Harriett Ephrussi-Taylor

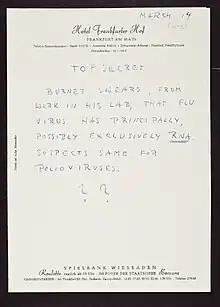
Sharing the latest findings from Macfarlane Burnet - the flu virus might contain exclusively RNA

Born in Belmar, New Jersey, Harriett Taylor grew up and attended secondary school in Washington, D.C. Following her interest in the natural sciences, she pursued her undergraduate studies at Radcliffe College in Cambridge, Massachusetts, which she completed cum laude in 1938. She then moved to the University of California, Los Angeles, where she studied zoology and obtained her master's degree in 1942. During her doctoral studies in the laboratory of L. C. Dunn at Columbia University in New York, she investigated genetic mechanisms underlying the growth kinetics of yeast cultures and earned her PhD in 1945.